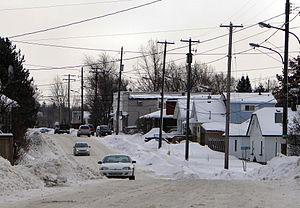
Nickel Centre était une ville de l'Ontario, Canada, qui a existé de 1973 à 2000.